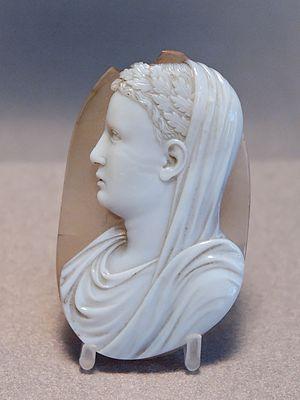
Prince voilé et couronné de feuillage. Camée, sardonyx à deux couches, France (?), XIVe siècle. Autrefois monté sur une croix aux camées réalisée par Hermann Ruissel sur commande du duc Jean de Berry pour la Sainte-Chapelle de Bourges vers 1416.
La Sainte-Chapelle de Bourges, est un édifice disparu bâti à la demande du duc Jean de Berry. Elle fut achevée en 1450 et détruite en 1775.